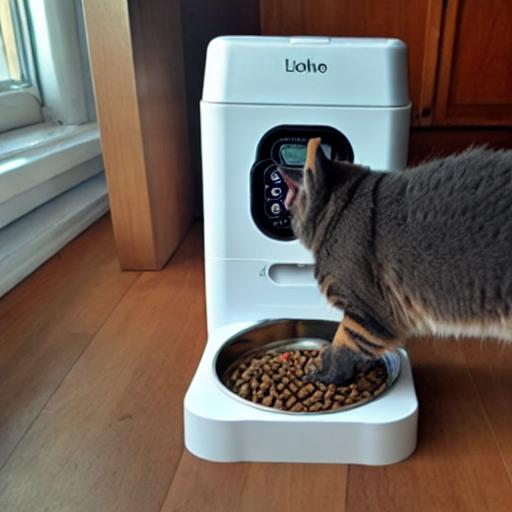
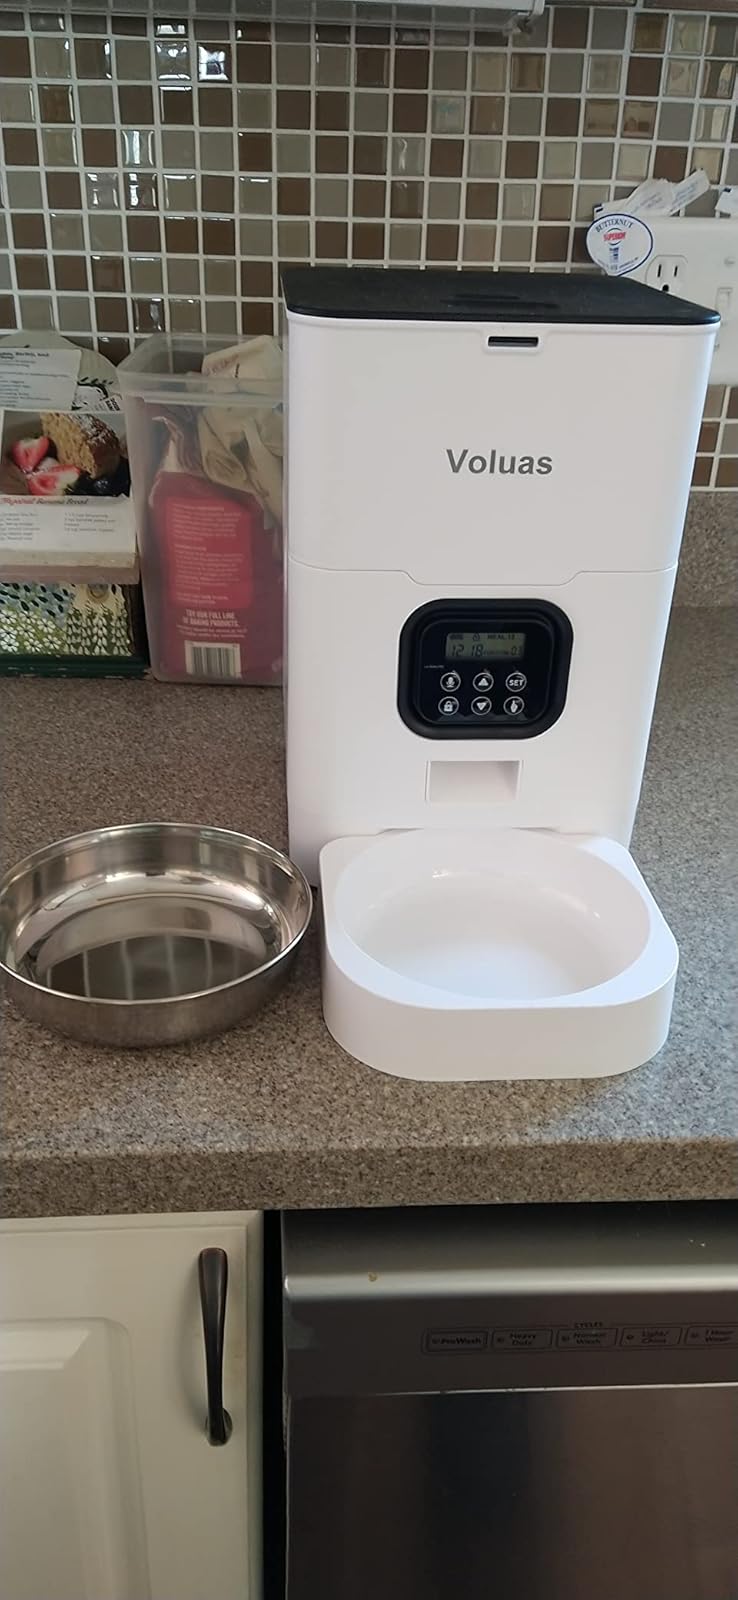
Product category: items_feeder
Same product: no